Hulme Hippodrome

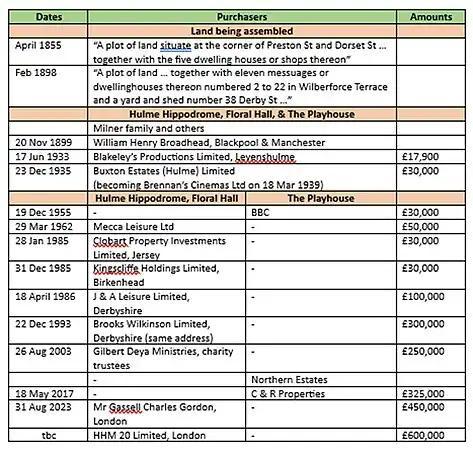
A table of ownership changes, dates and prices paid

The main auditorium is a proscenium arch theatre with two galleries - named as the Circle (aka Grand Circle) and the Upper Circle (aka Balcony). The ground floor was divided by price, for example in 1944 advertised as Orchestra Stalls, Stalls, and Pit Stalls. (The ground floor of The Playhouse next door was divided as Stalls, and Pit.)